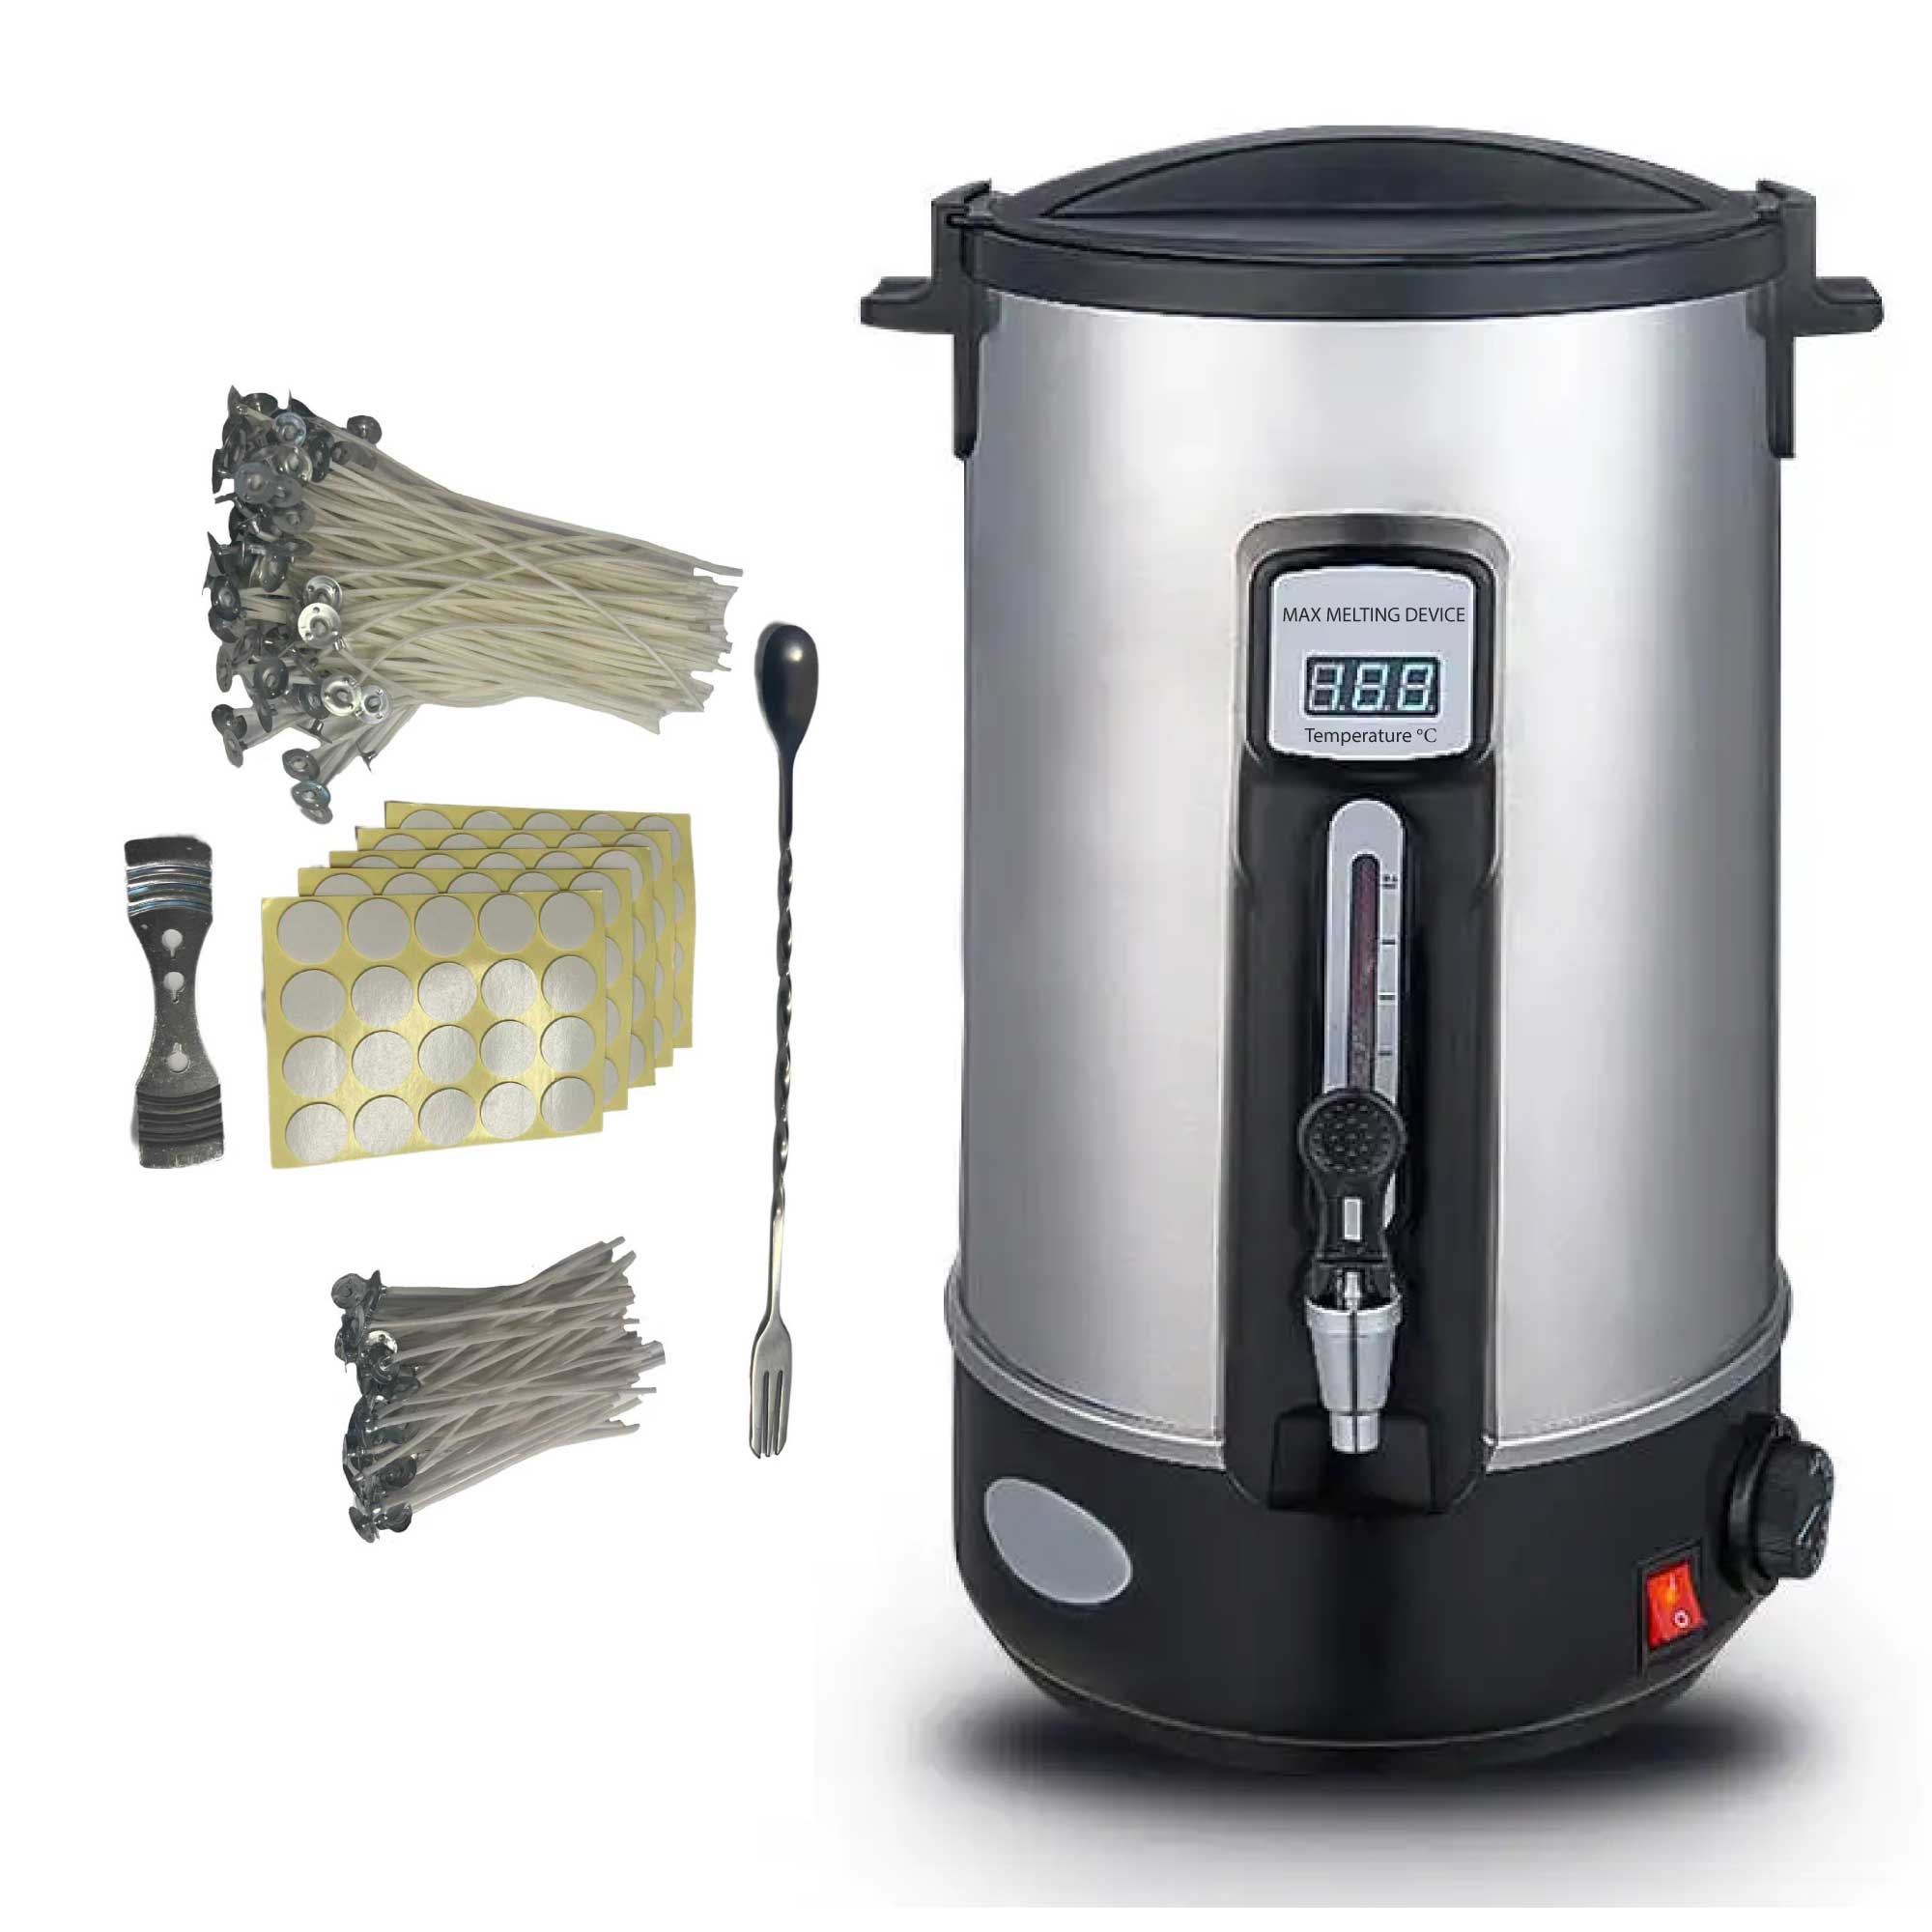
10L Orku Candle Wax Heater With Tap And Accessories - Candle Making Melter Pot
This wax melting furnace is an ideal addition to your candle making operation. With an 10L capacity and adjustable temperature gauge from 30-100 degrees celsius, it can be used to melt all kinds of candle making waxes such as soy, paraffin, bees, hard, beads, and more. The lid and faucet handles are made from heat resistant ABS plastic so the handling areas and outside of the drum won't be too hot to touch when in use . Strong stainless steel drum that is abrasion resistant. A smart dry burn power off mode and full chassis heating system ensures safety and efficiency of the unit. This pack includes 50x 10cm wax cores, 50x 15cm wax cores, 100x candle base wax core stickers and a long metal stirring utensil. This product is RCM compliant as per Level 1 electrical equipment that is classified low risk or unknown risk and is any in-scope electrical equipment. Features: High thermal efficiency Adjustable temperature: 30-110 degrees Celsius Large capacity Anti-scalding lid Double layered drum so the outside doesn't get too hot Stainless steel faucet with anti-scald handle Dry burn power off Seamless welding Full chassis heating system Heating and heated indicator lights Specifications: Power: 1500W Plug: AU Plug Voltage: 220-240 volts Material: 304 stainless steel/ ABS plastic Colour: Silver and black Weight: 3.1kg Inside volume: 6.5L Size (cm): 25 (L) x 25 (W) x 48 (H) Please Note: Wax temperature may vary from set temperature by + or - 20 degrees. Please ensure wax is stirred frequently during the heating process to avoid uneven temperatures. Package Includes: 1 x 10L Wax Heating Furnace with Faucet 50 x 10cm wax cores/ wicks 50 x 15cm wax cores/ wicks 100 x candle base wax core stickers 1 x Metal stirring utensil 1 x Instruction manual
Brand: Shopperslane
Category: Arts & Entertainment > Hobbies & Creative Arts > Arts & Crafts > Art & Crafting Tools > Olfactory Arts Tools